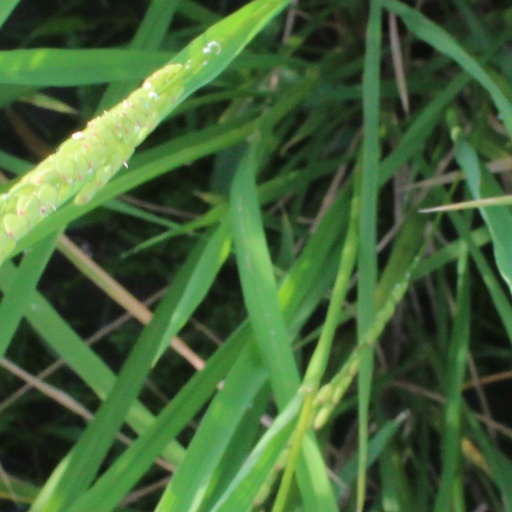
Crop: rice